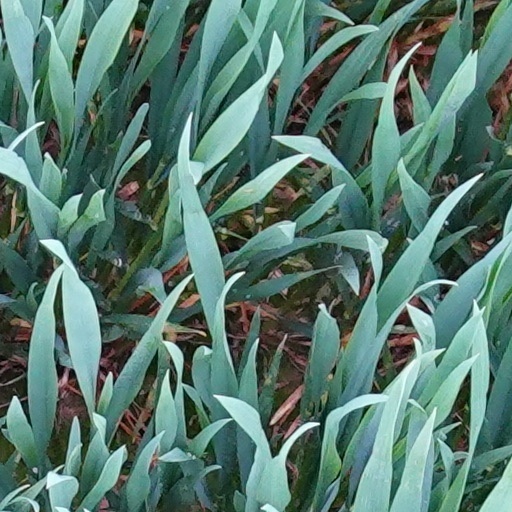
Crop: wheat